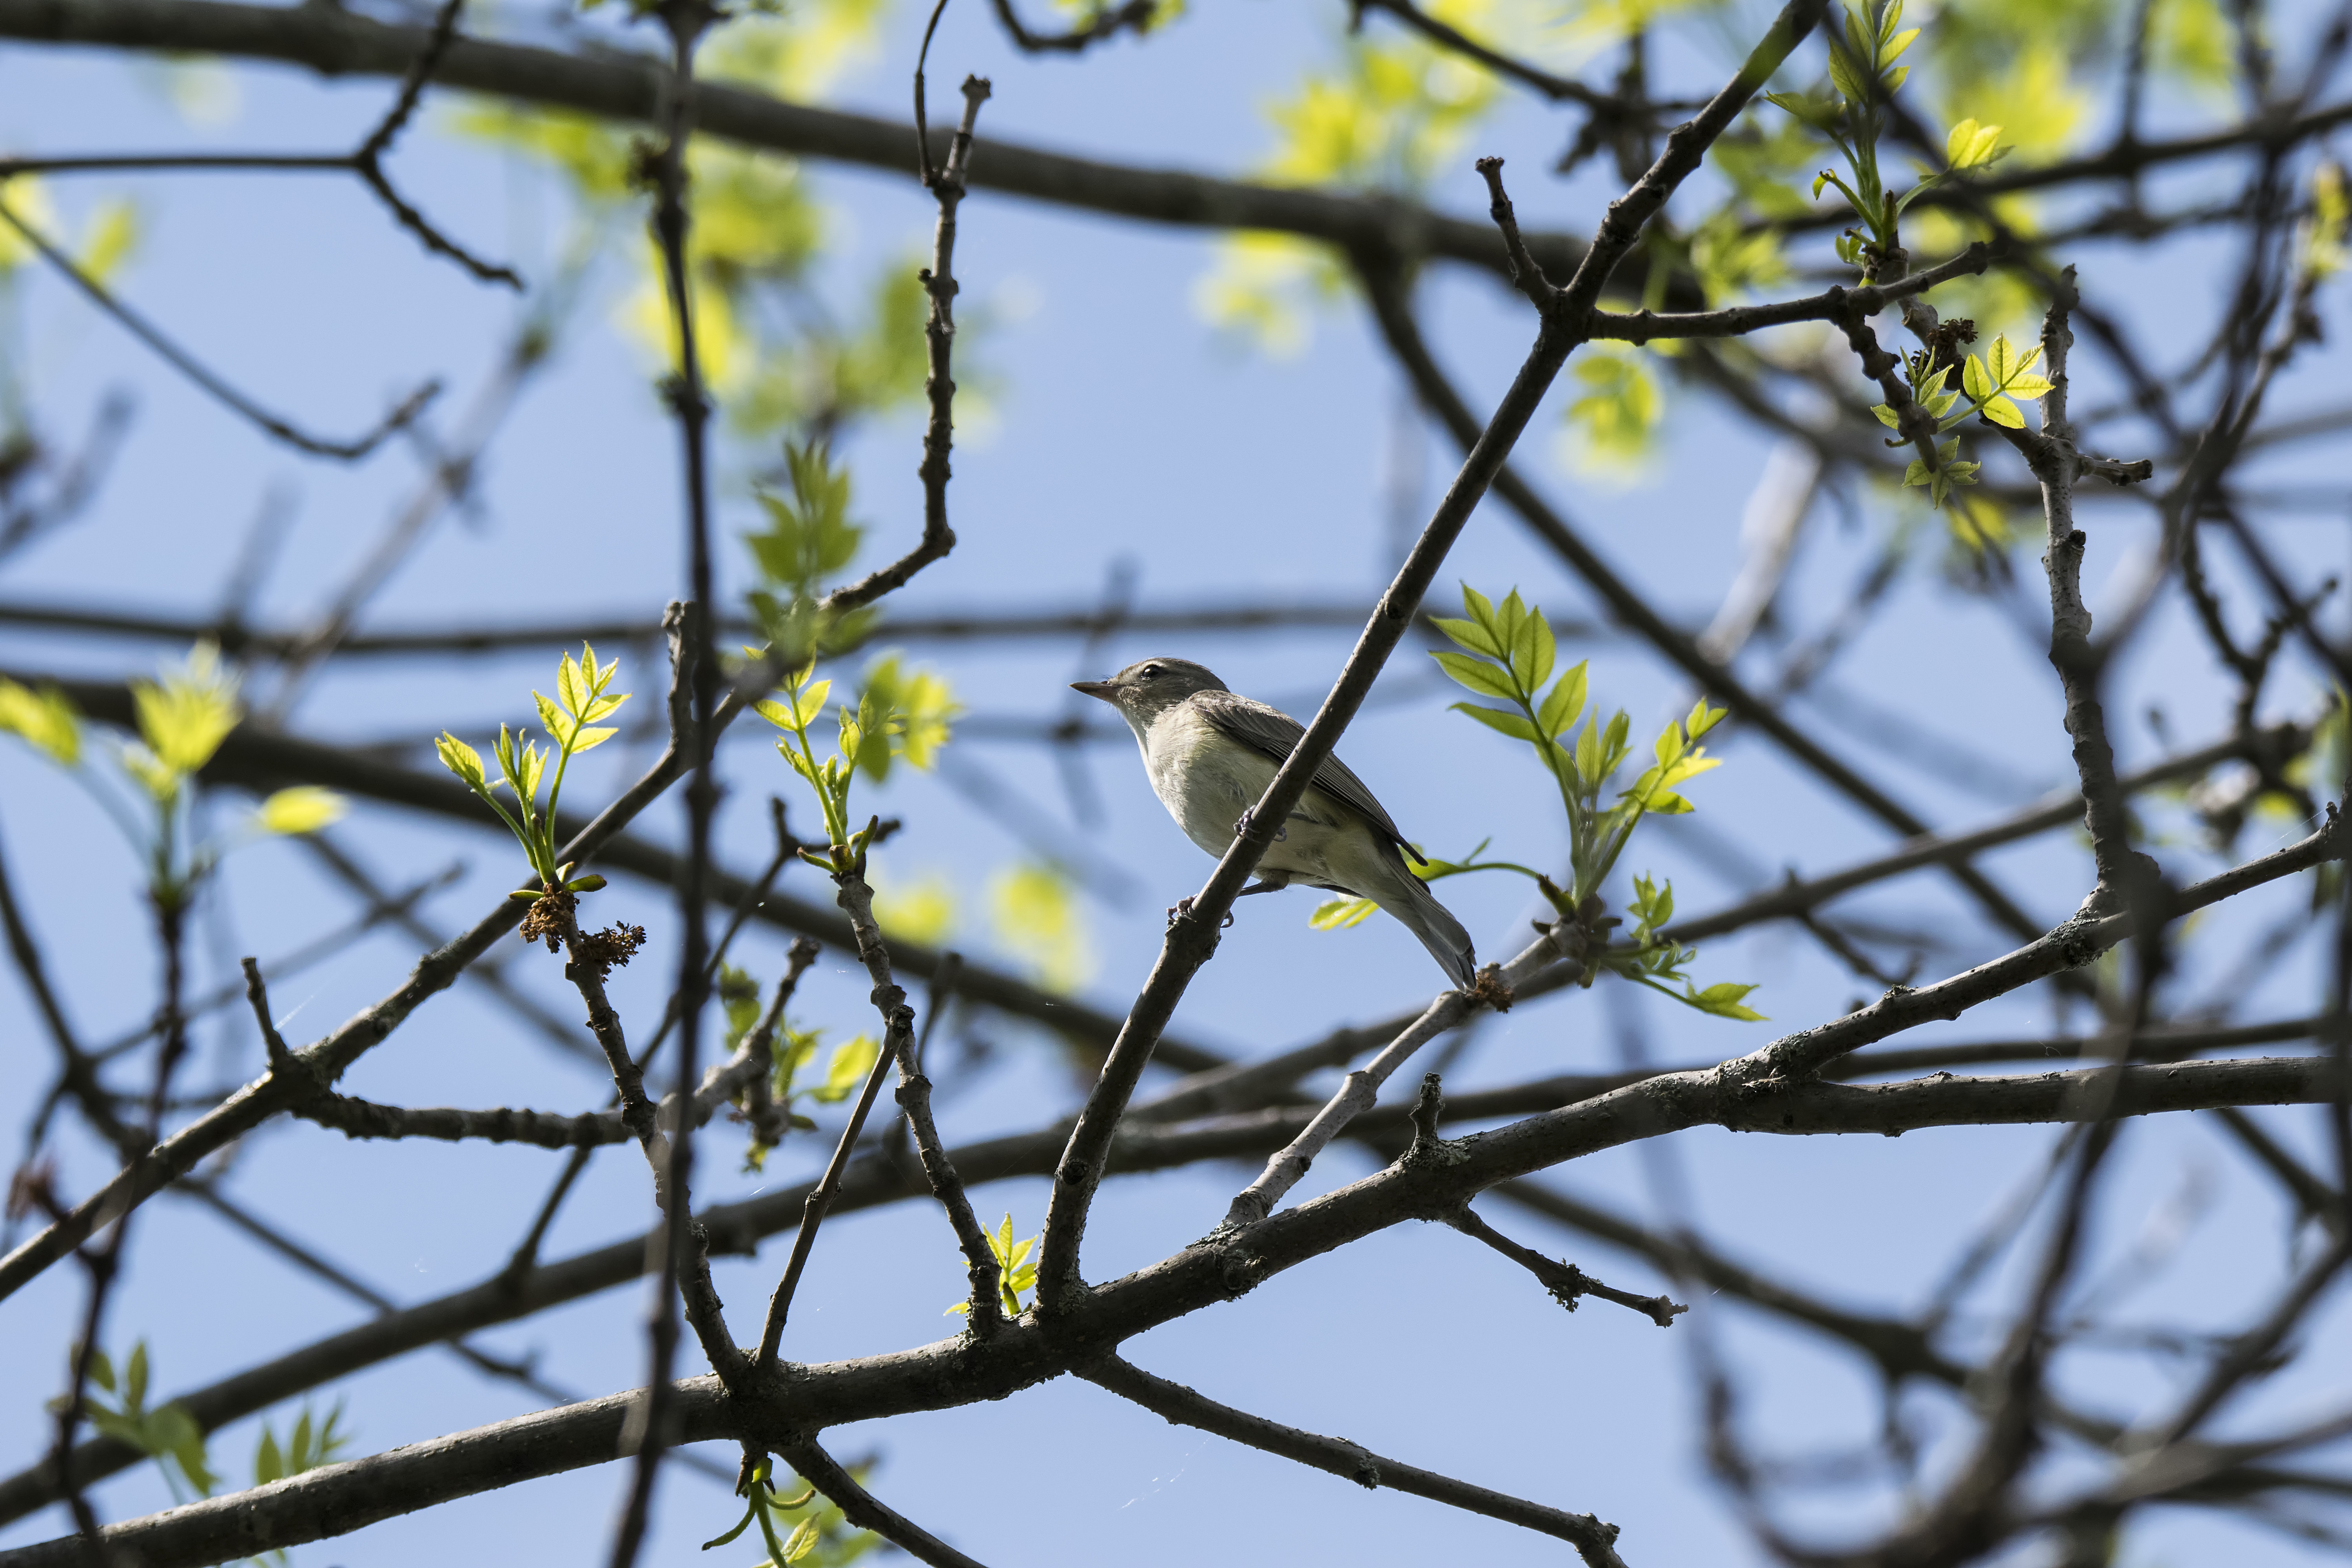
tree, nature, branch, bird, sunlight, leaf, flower, wildlife, spring, green, autumn, yellow, flora, fauna, de, canada, quebec, philadelphia, sherbrooke, oiseau, vireo, philadelphie, perching bird